Jim Jordan

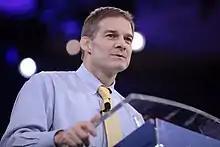
Jordan speaking at the 2016 Conservative Political Action Conference

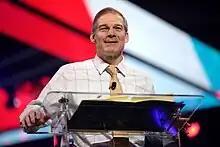
Jordan at the 2021 AmericaFest in Phoenix, Arizona

According to "The Dayton Daily News", Jordan "is known for being one of Congress' most conservative members".